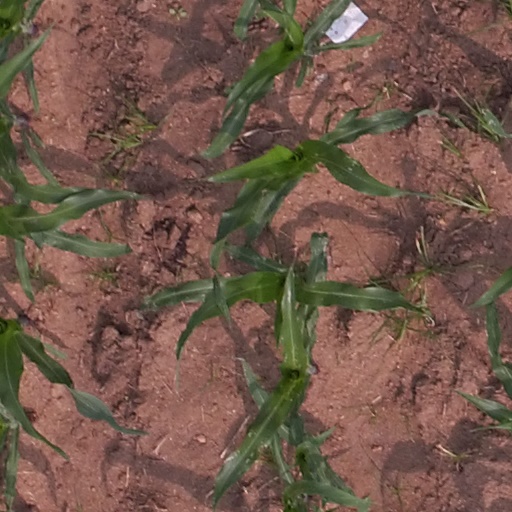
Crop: maize; corn